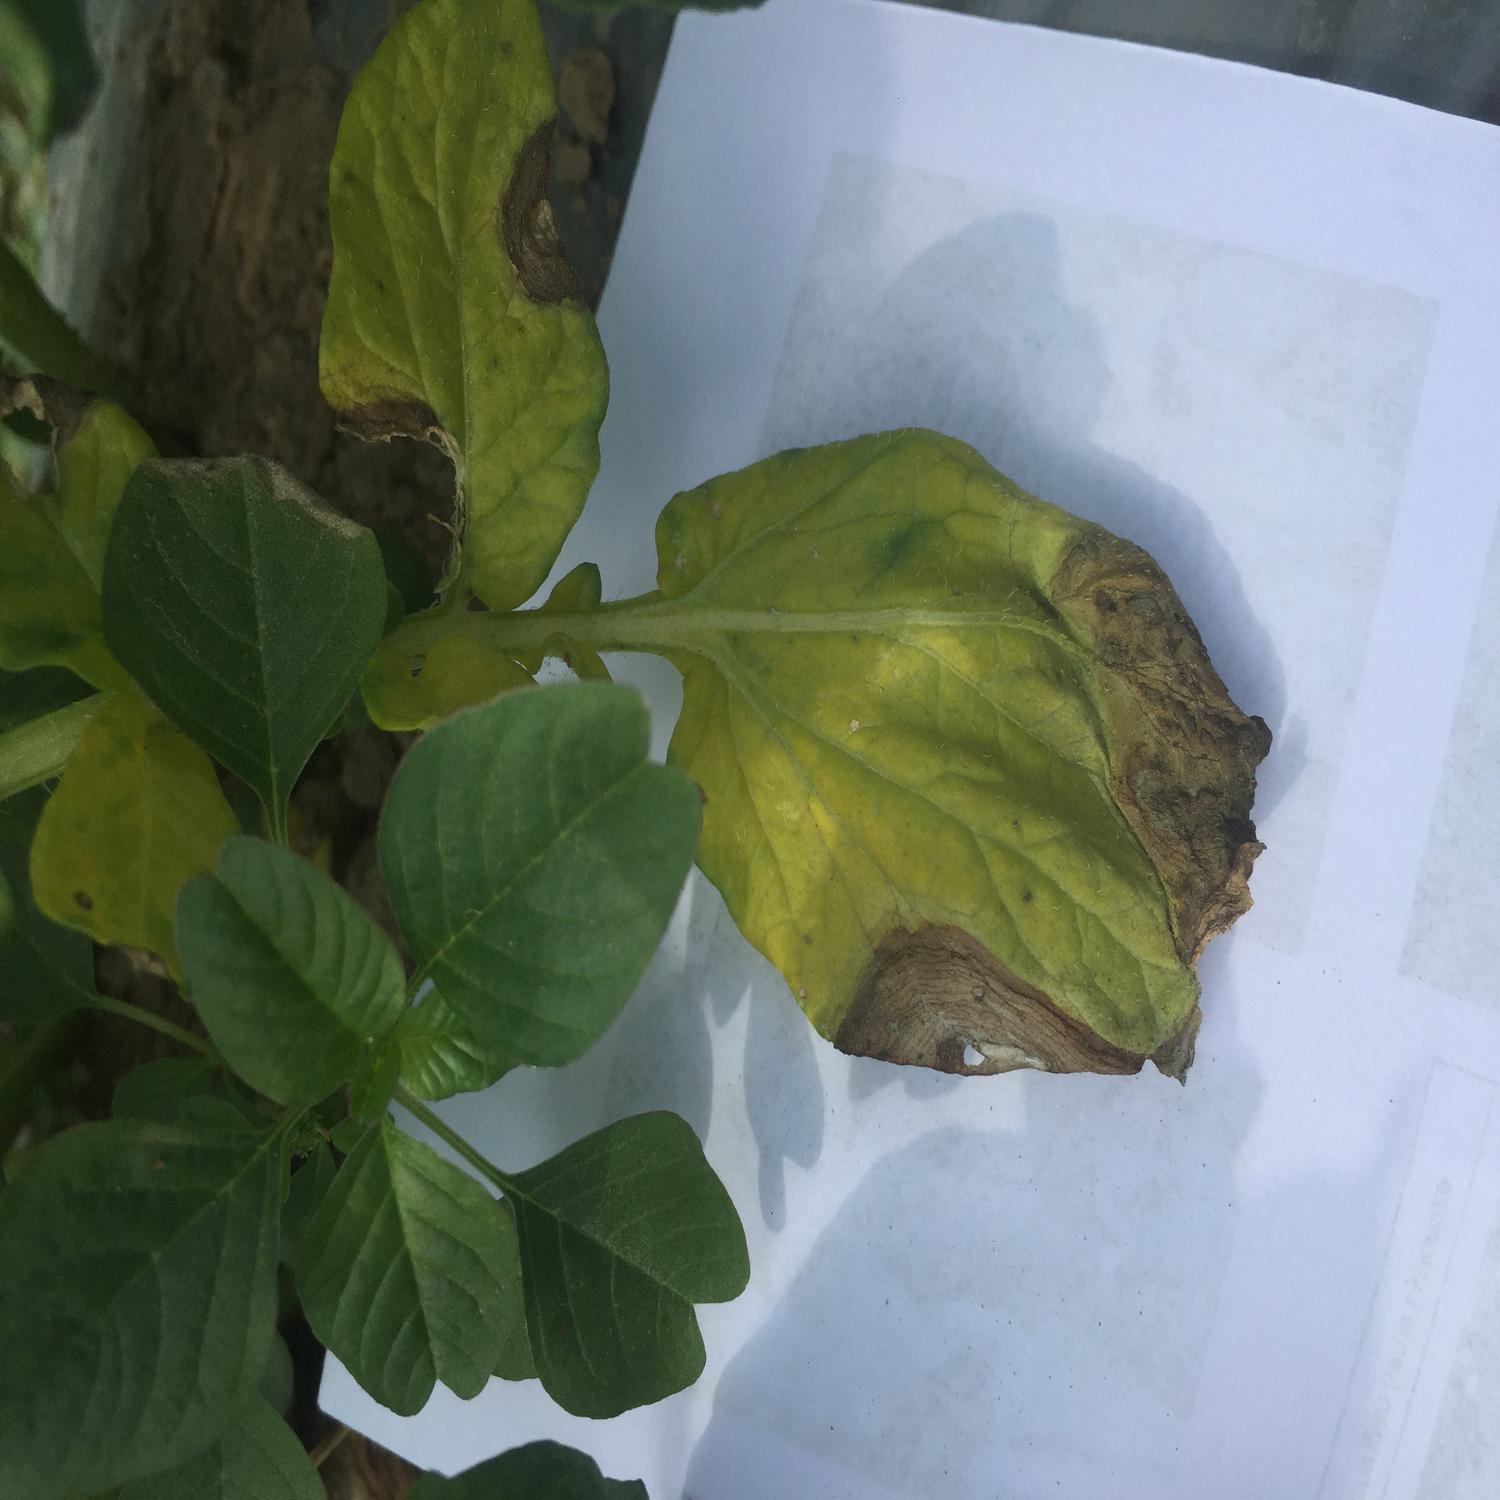
Label: Fungi